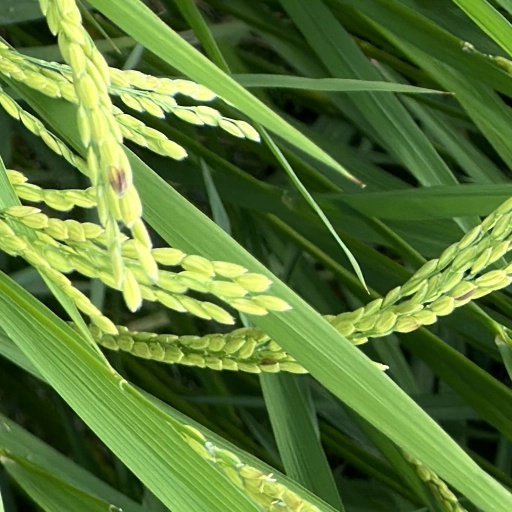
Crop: rice